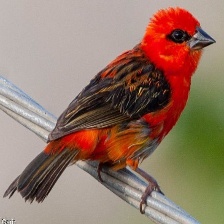
Species: RED FODY
Scientific name: FOUDIA MADAGASCARIENSIS